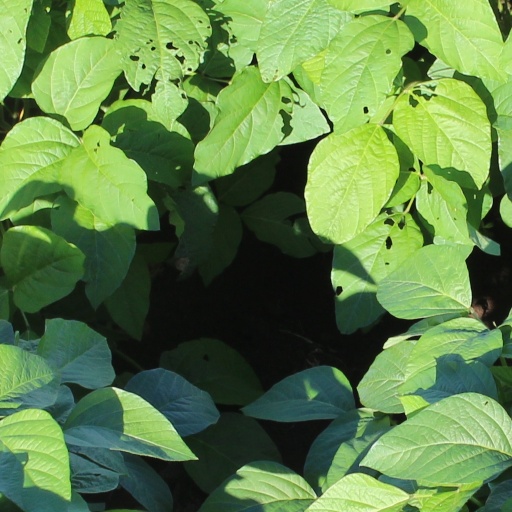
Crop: soybean